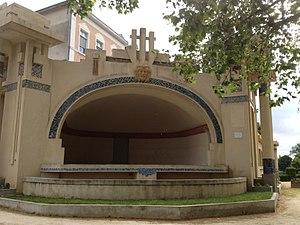
Vierzon Art déco Auditorium Jardin abbaye
Le jardin de l'abbaye, intégrant le square Lucien Beaufrère, est situé à Vierzon dans le Cher.